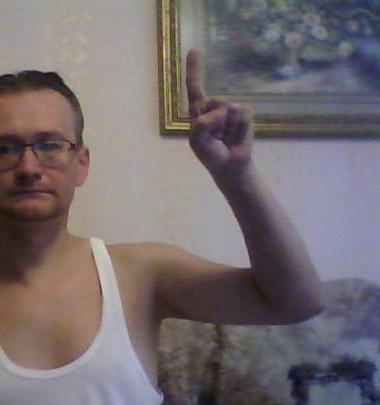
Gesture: one